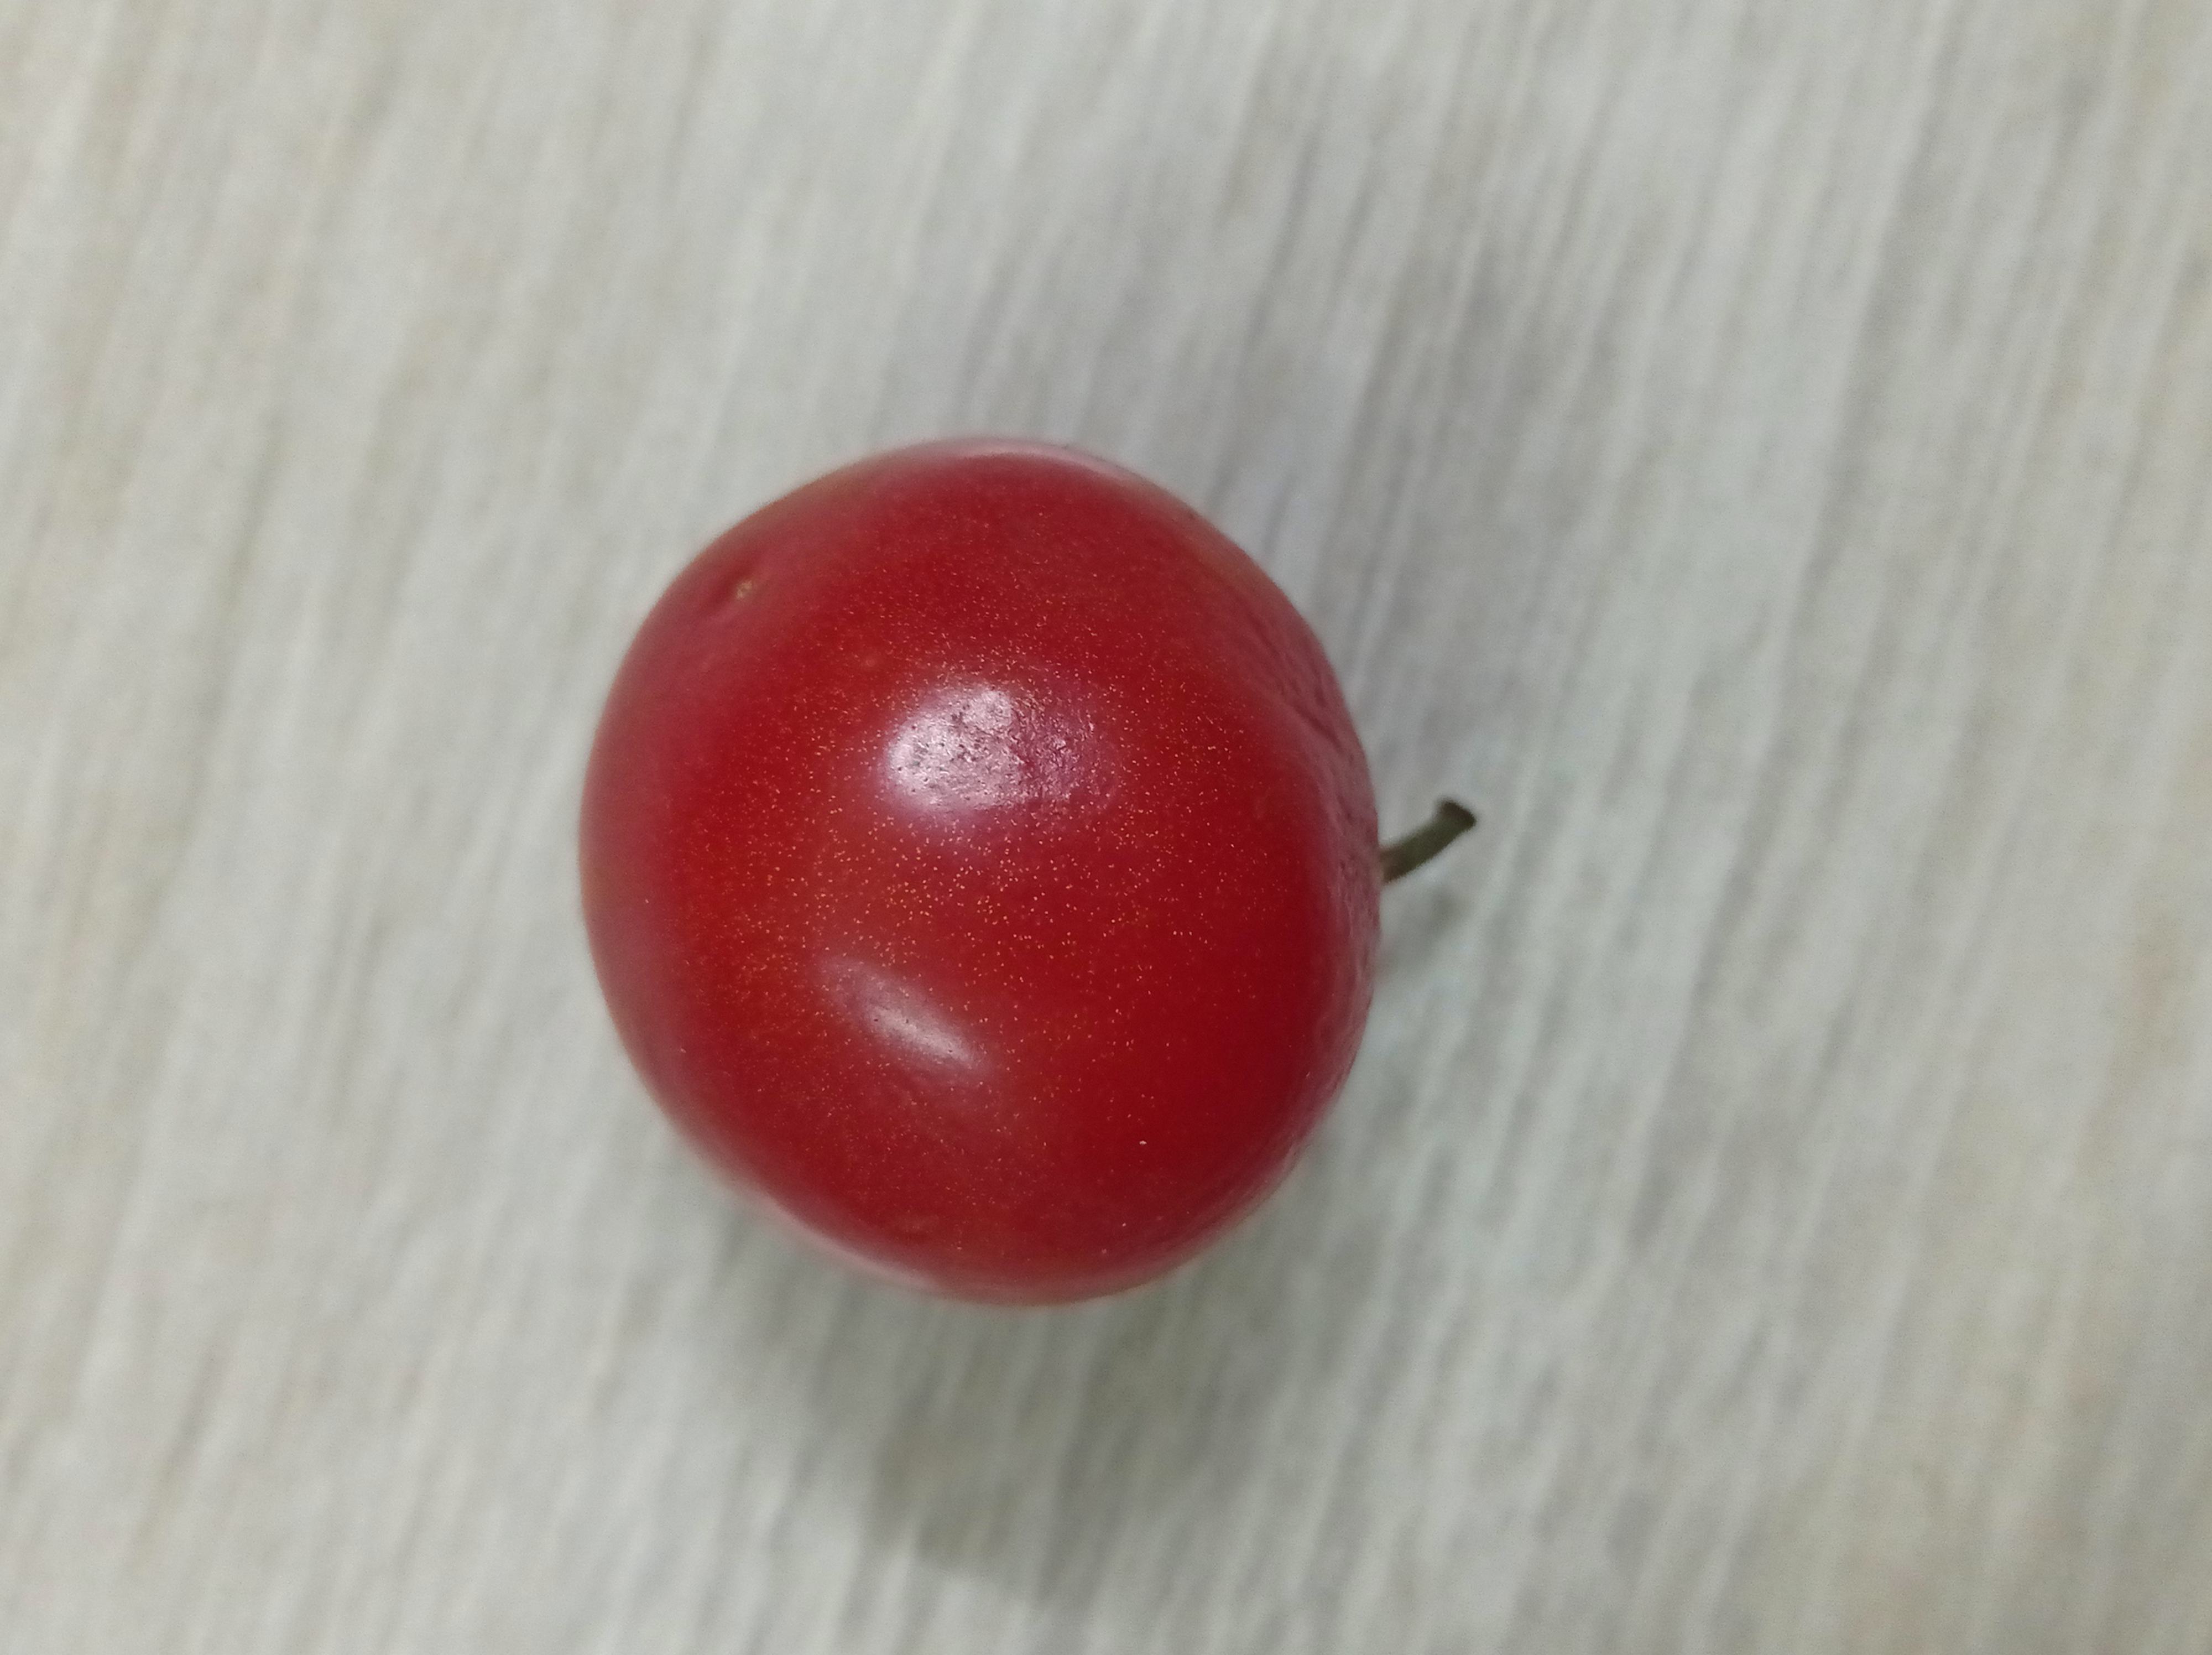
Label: Fresh